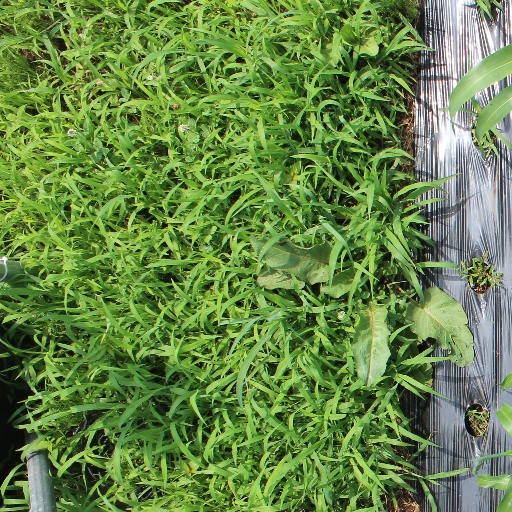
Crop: sorghum